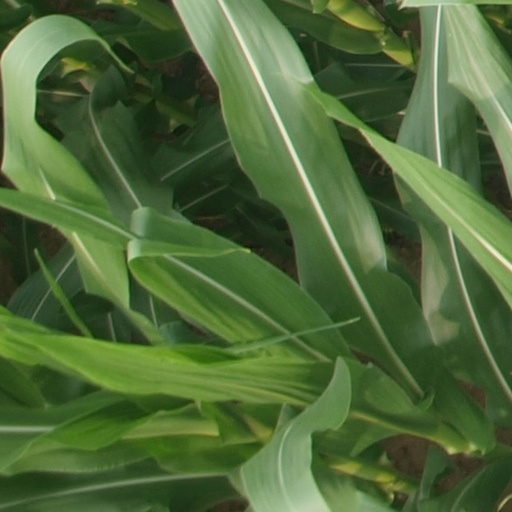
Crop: maize; corn